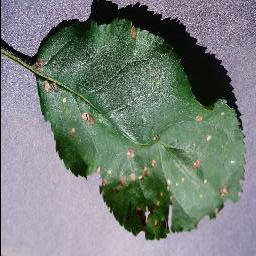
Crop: apple
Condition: black_rot